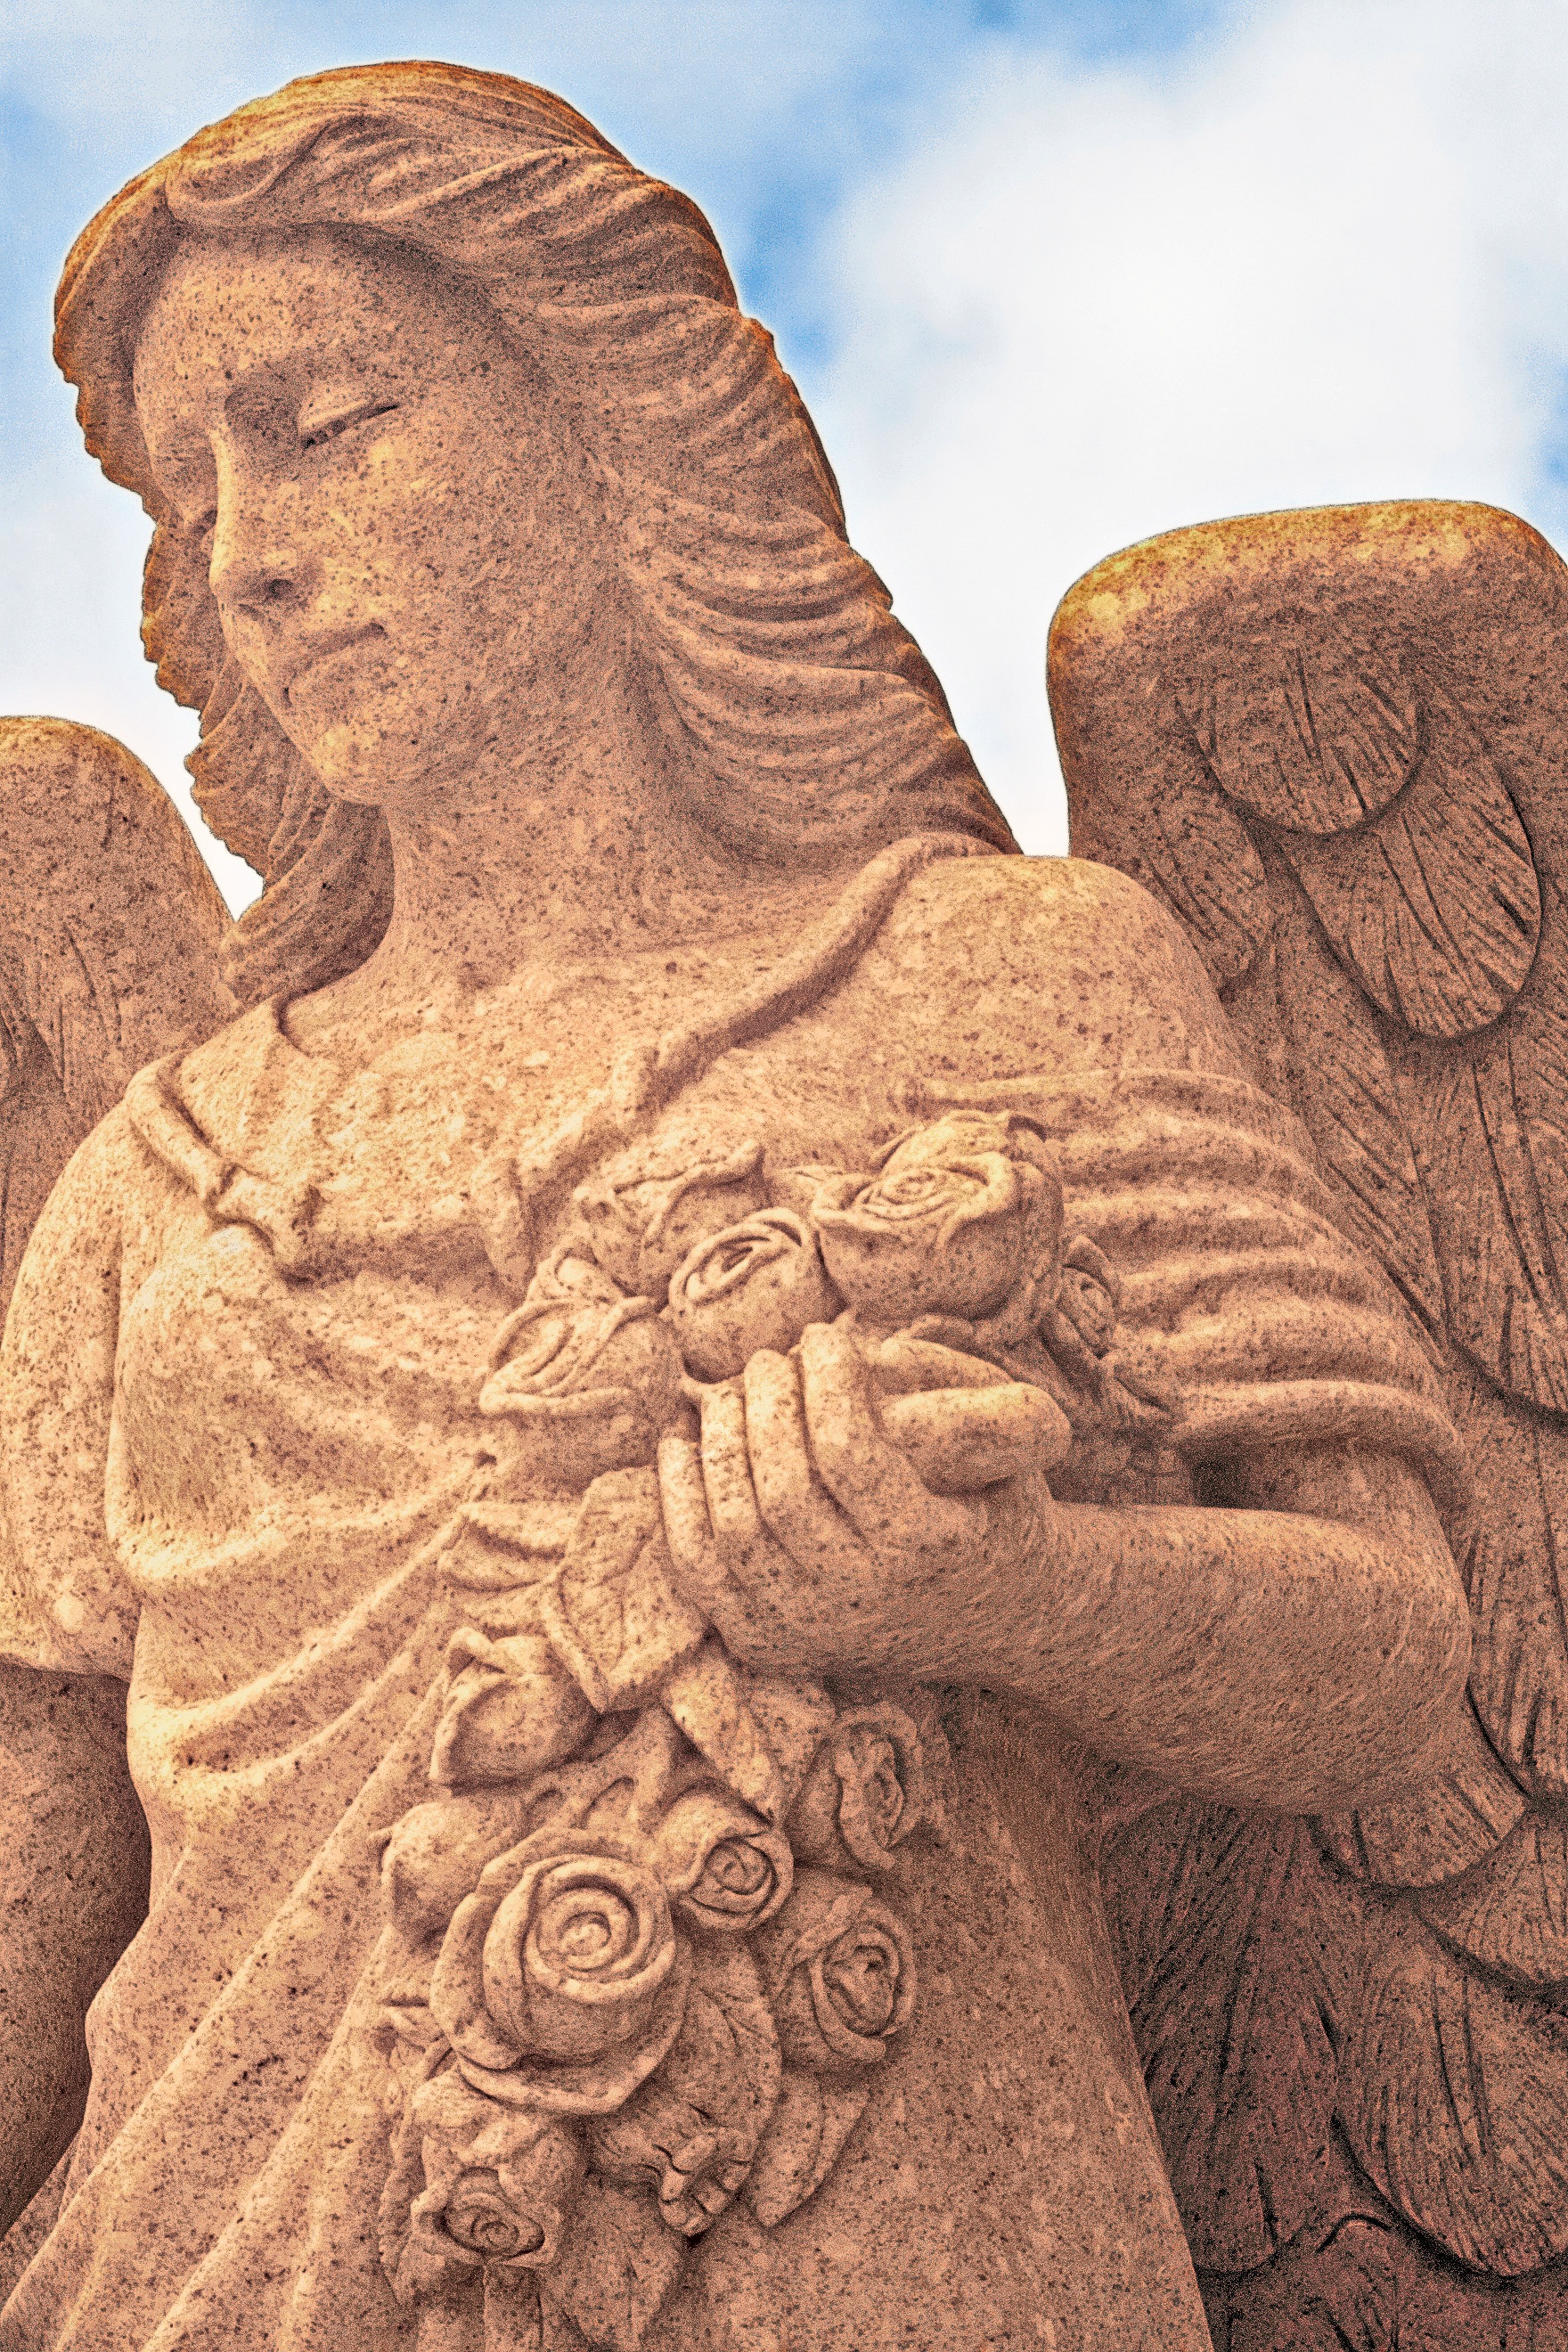
sand, rock, monument, statue, cemetery, seattle, sculpture, angel, art, temple, carving, relief, mythology, stele, archaeological site, stone carving, gautama buddha, ancient history, washelli